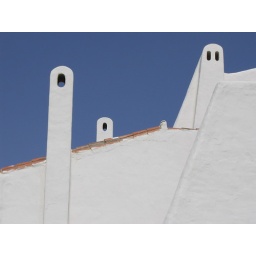
Bright white building against a clear blue sky in Marbella